AEA June Bug

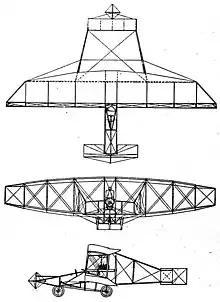
Curtiss June Bug 3-view drawing from Aero Digest December 1928

From October to November, the "June Bug" was modified by adding floats to it in an attempt to create a seaplane. Renamed Loon, attempts to fly it began on Keuka Lake on November 28. Although the aircraft could achieve speeds of up to on the water, it could not take off, and on January 2, 1909, one of the floats filled with water, causing the "Loon" to sink. It was recovered, but rotted in a nearby boathouse.